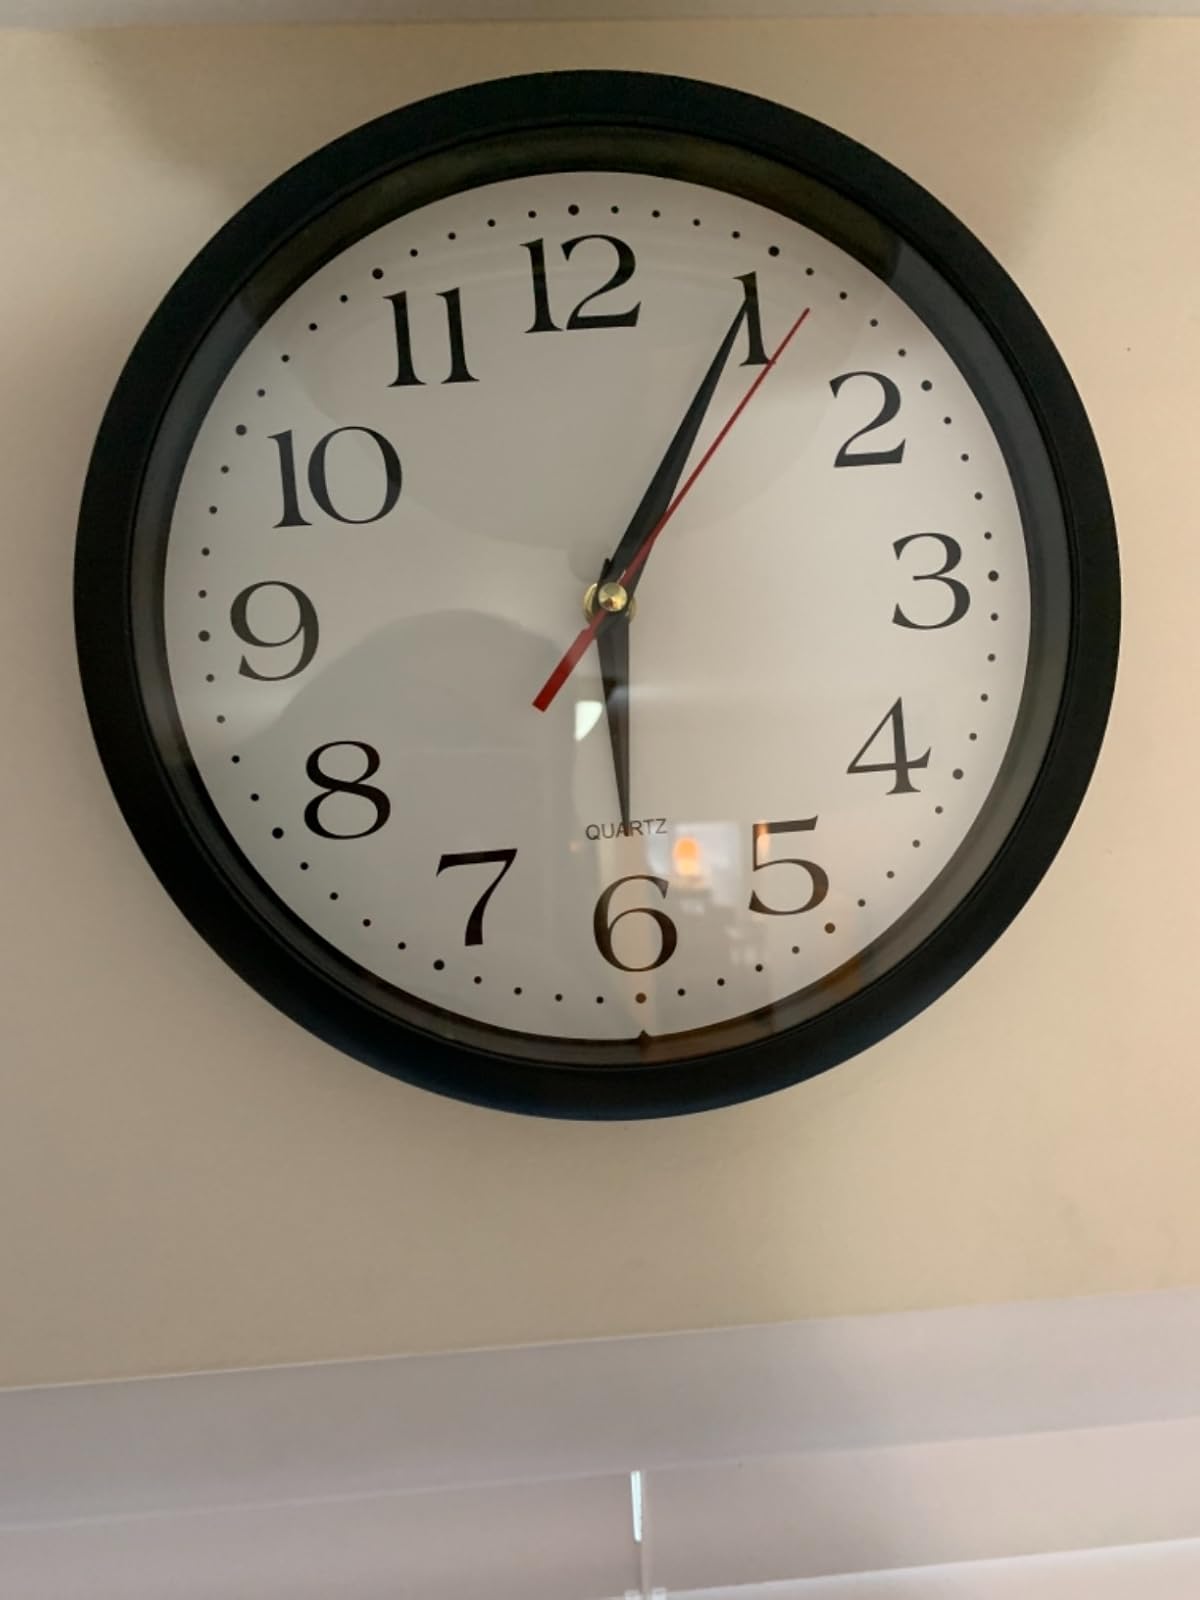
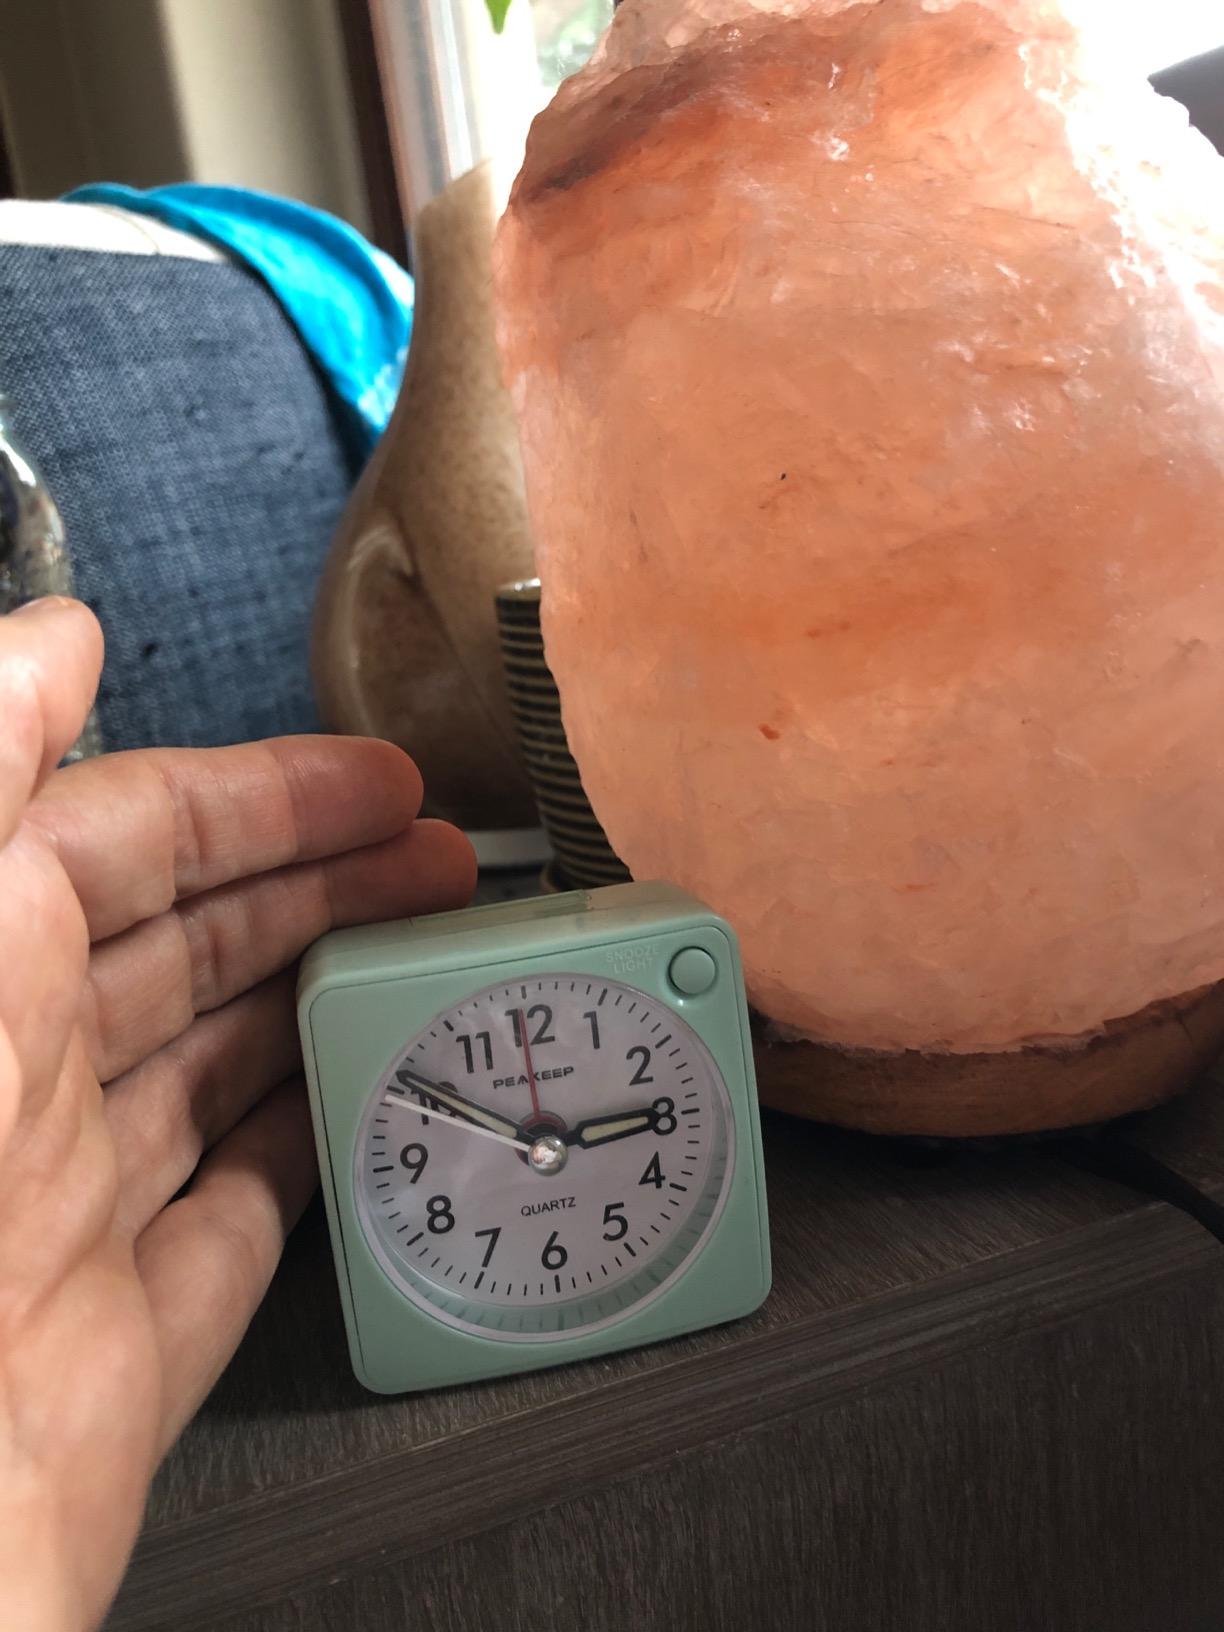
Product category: clock
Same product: no